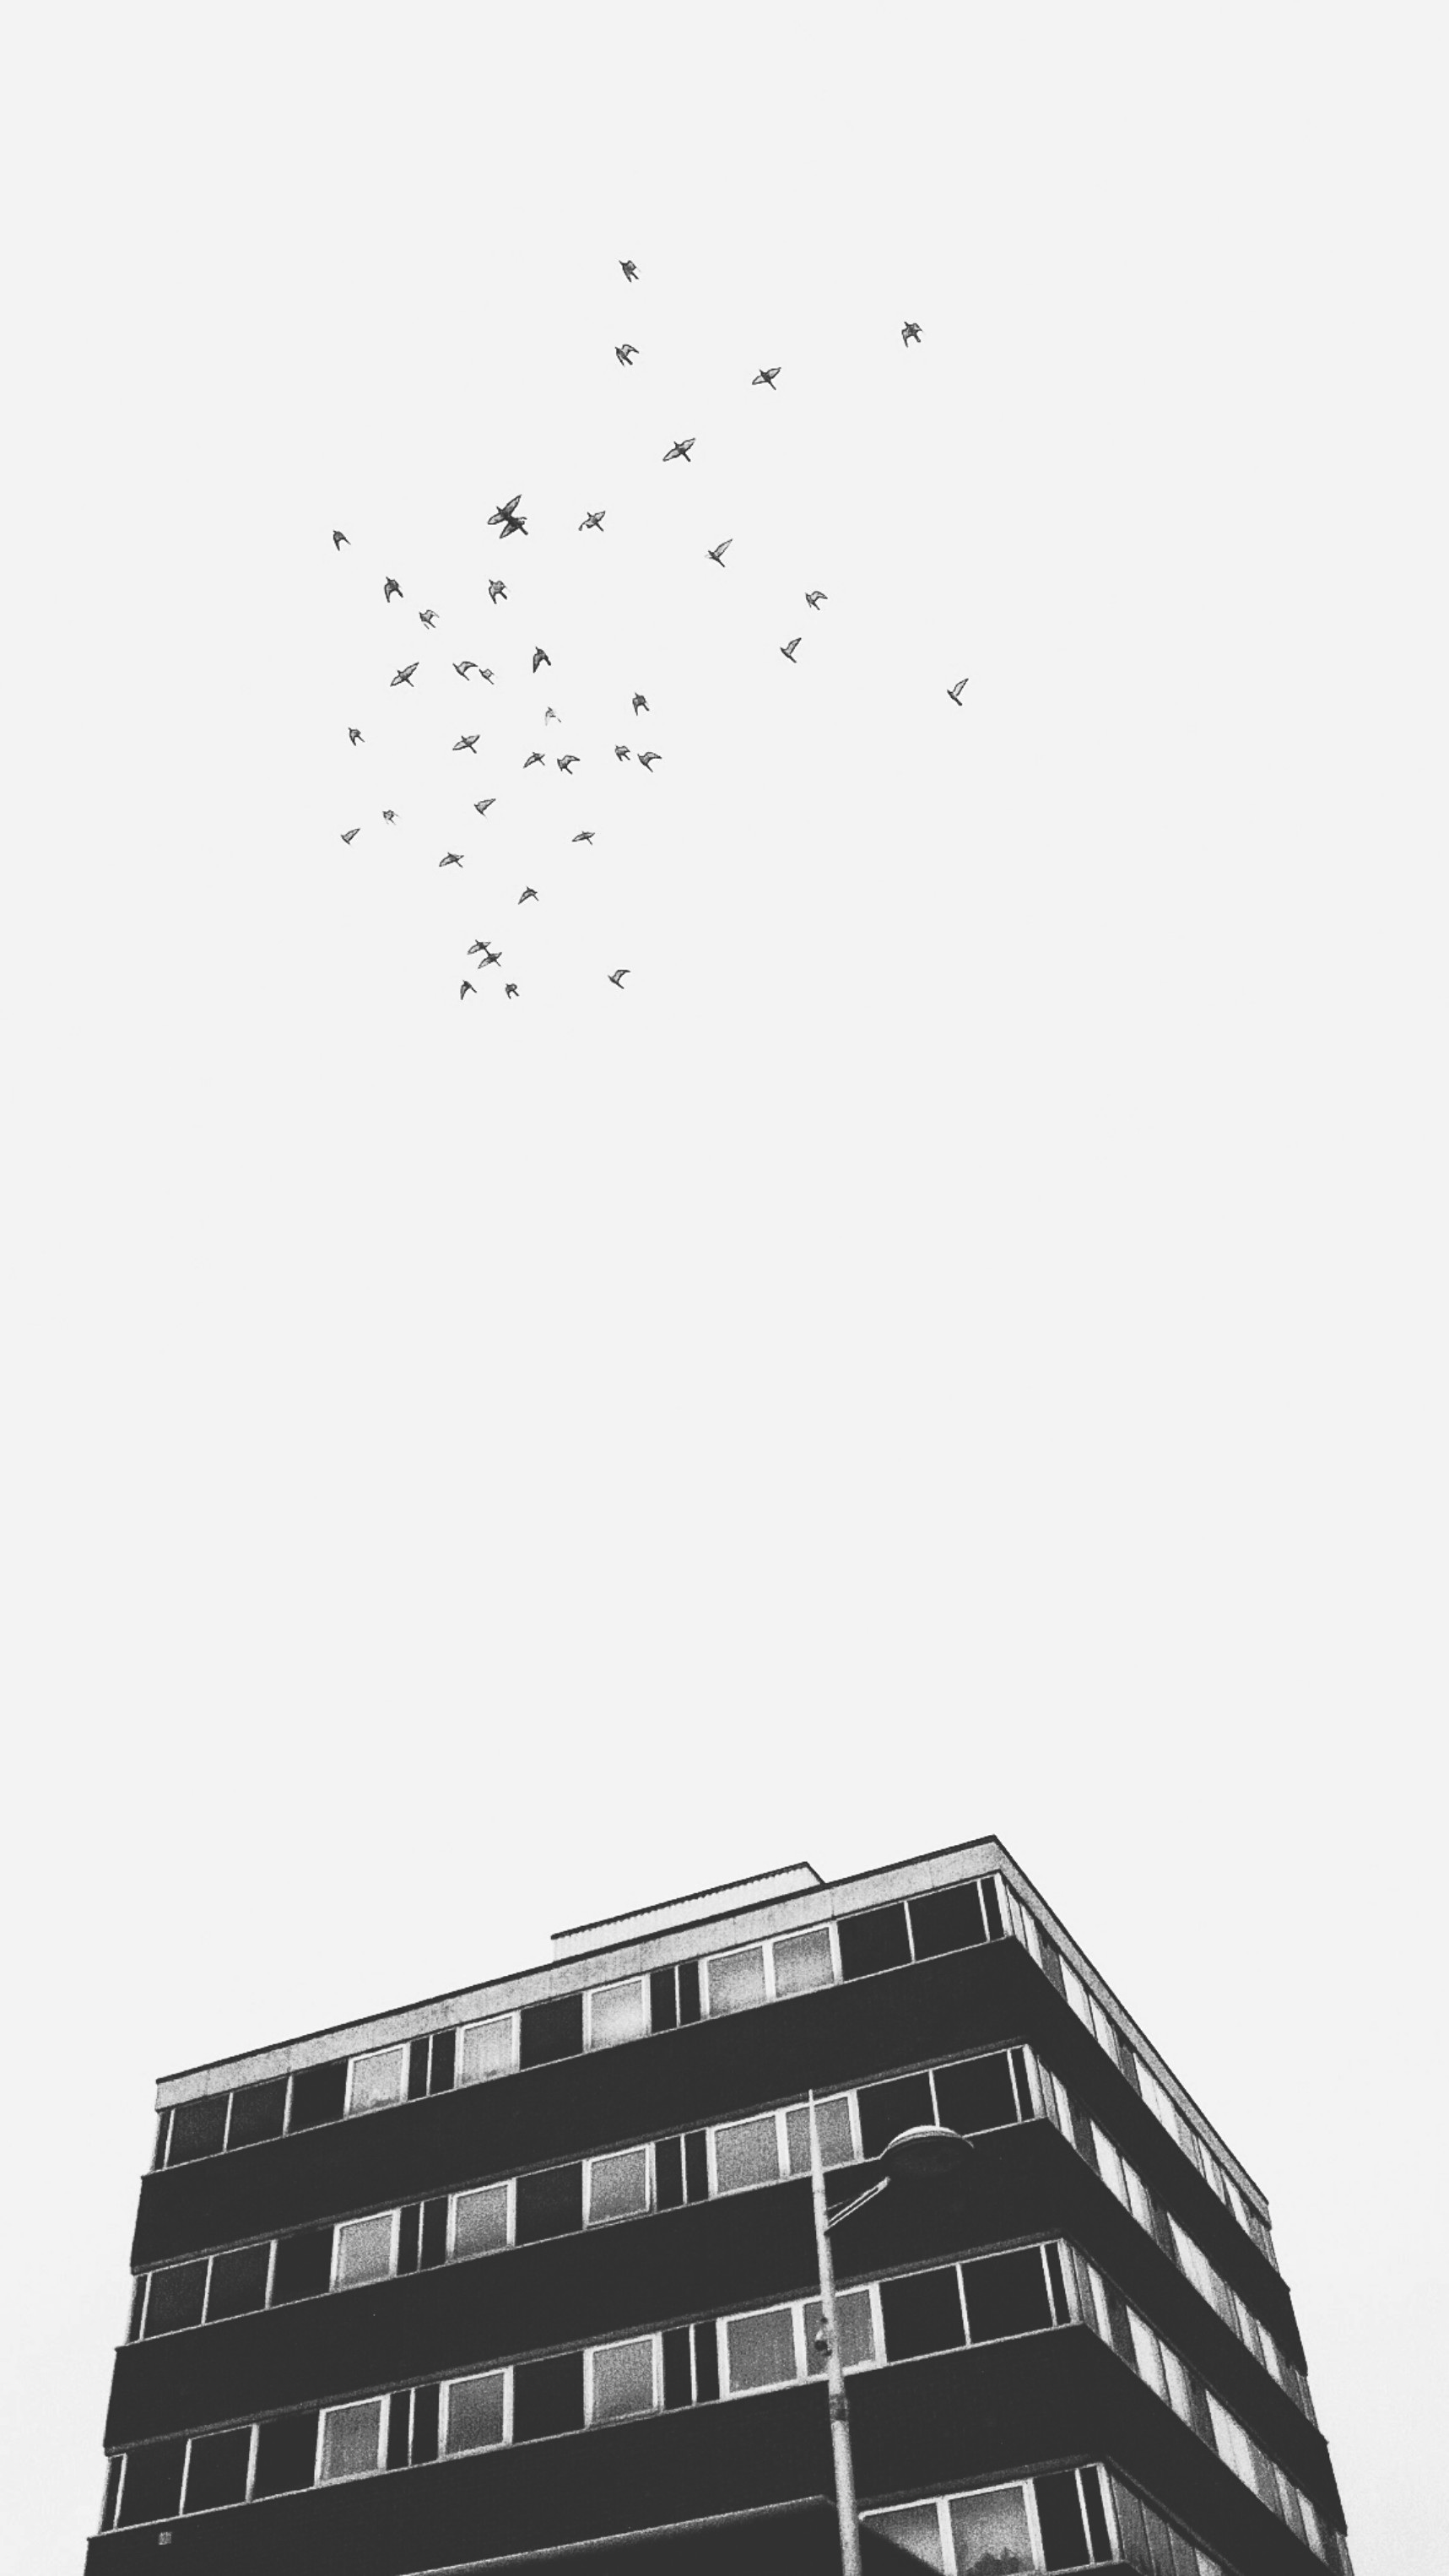
black and white, line, monochrome, brand, font, drawing, illustration, design, shape, monochrome photography